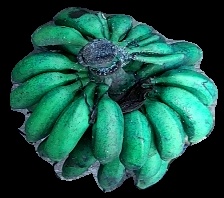
Variety: rasbale
Grade: grade3